St. Joseph Goats

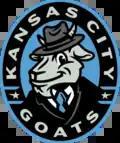
Kansas City Goats Logo (2024)

On June 14, 2023, Kansas City was announced as the fourth city of the Arena League alongside the announcement of the Ozarks Lunkers, Springfield, Missouri's team.